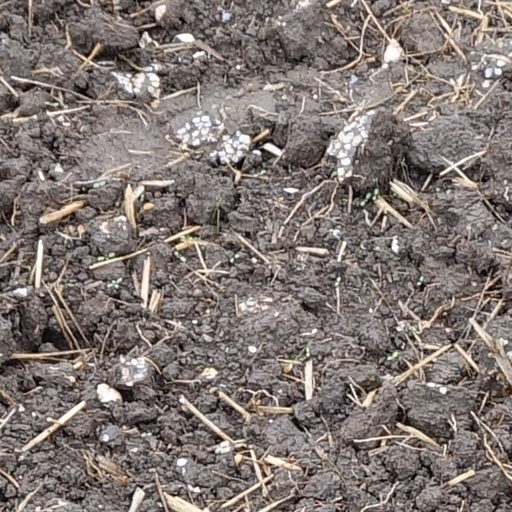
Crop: wheat